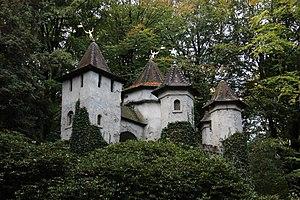
Le parc à thèmes néerlandais Efteling a fondé sa réputation sur les contes et légendes depuis 1952.